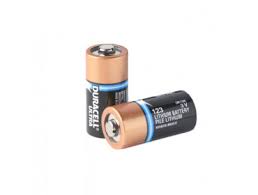
Waste category: battery